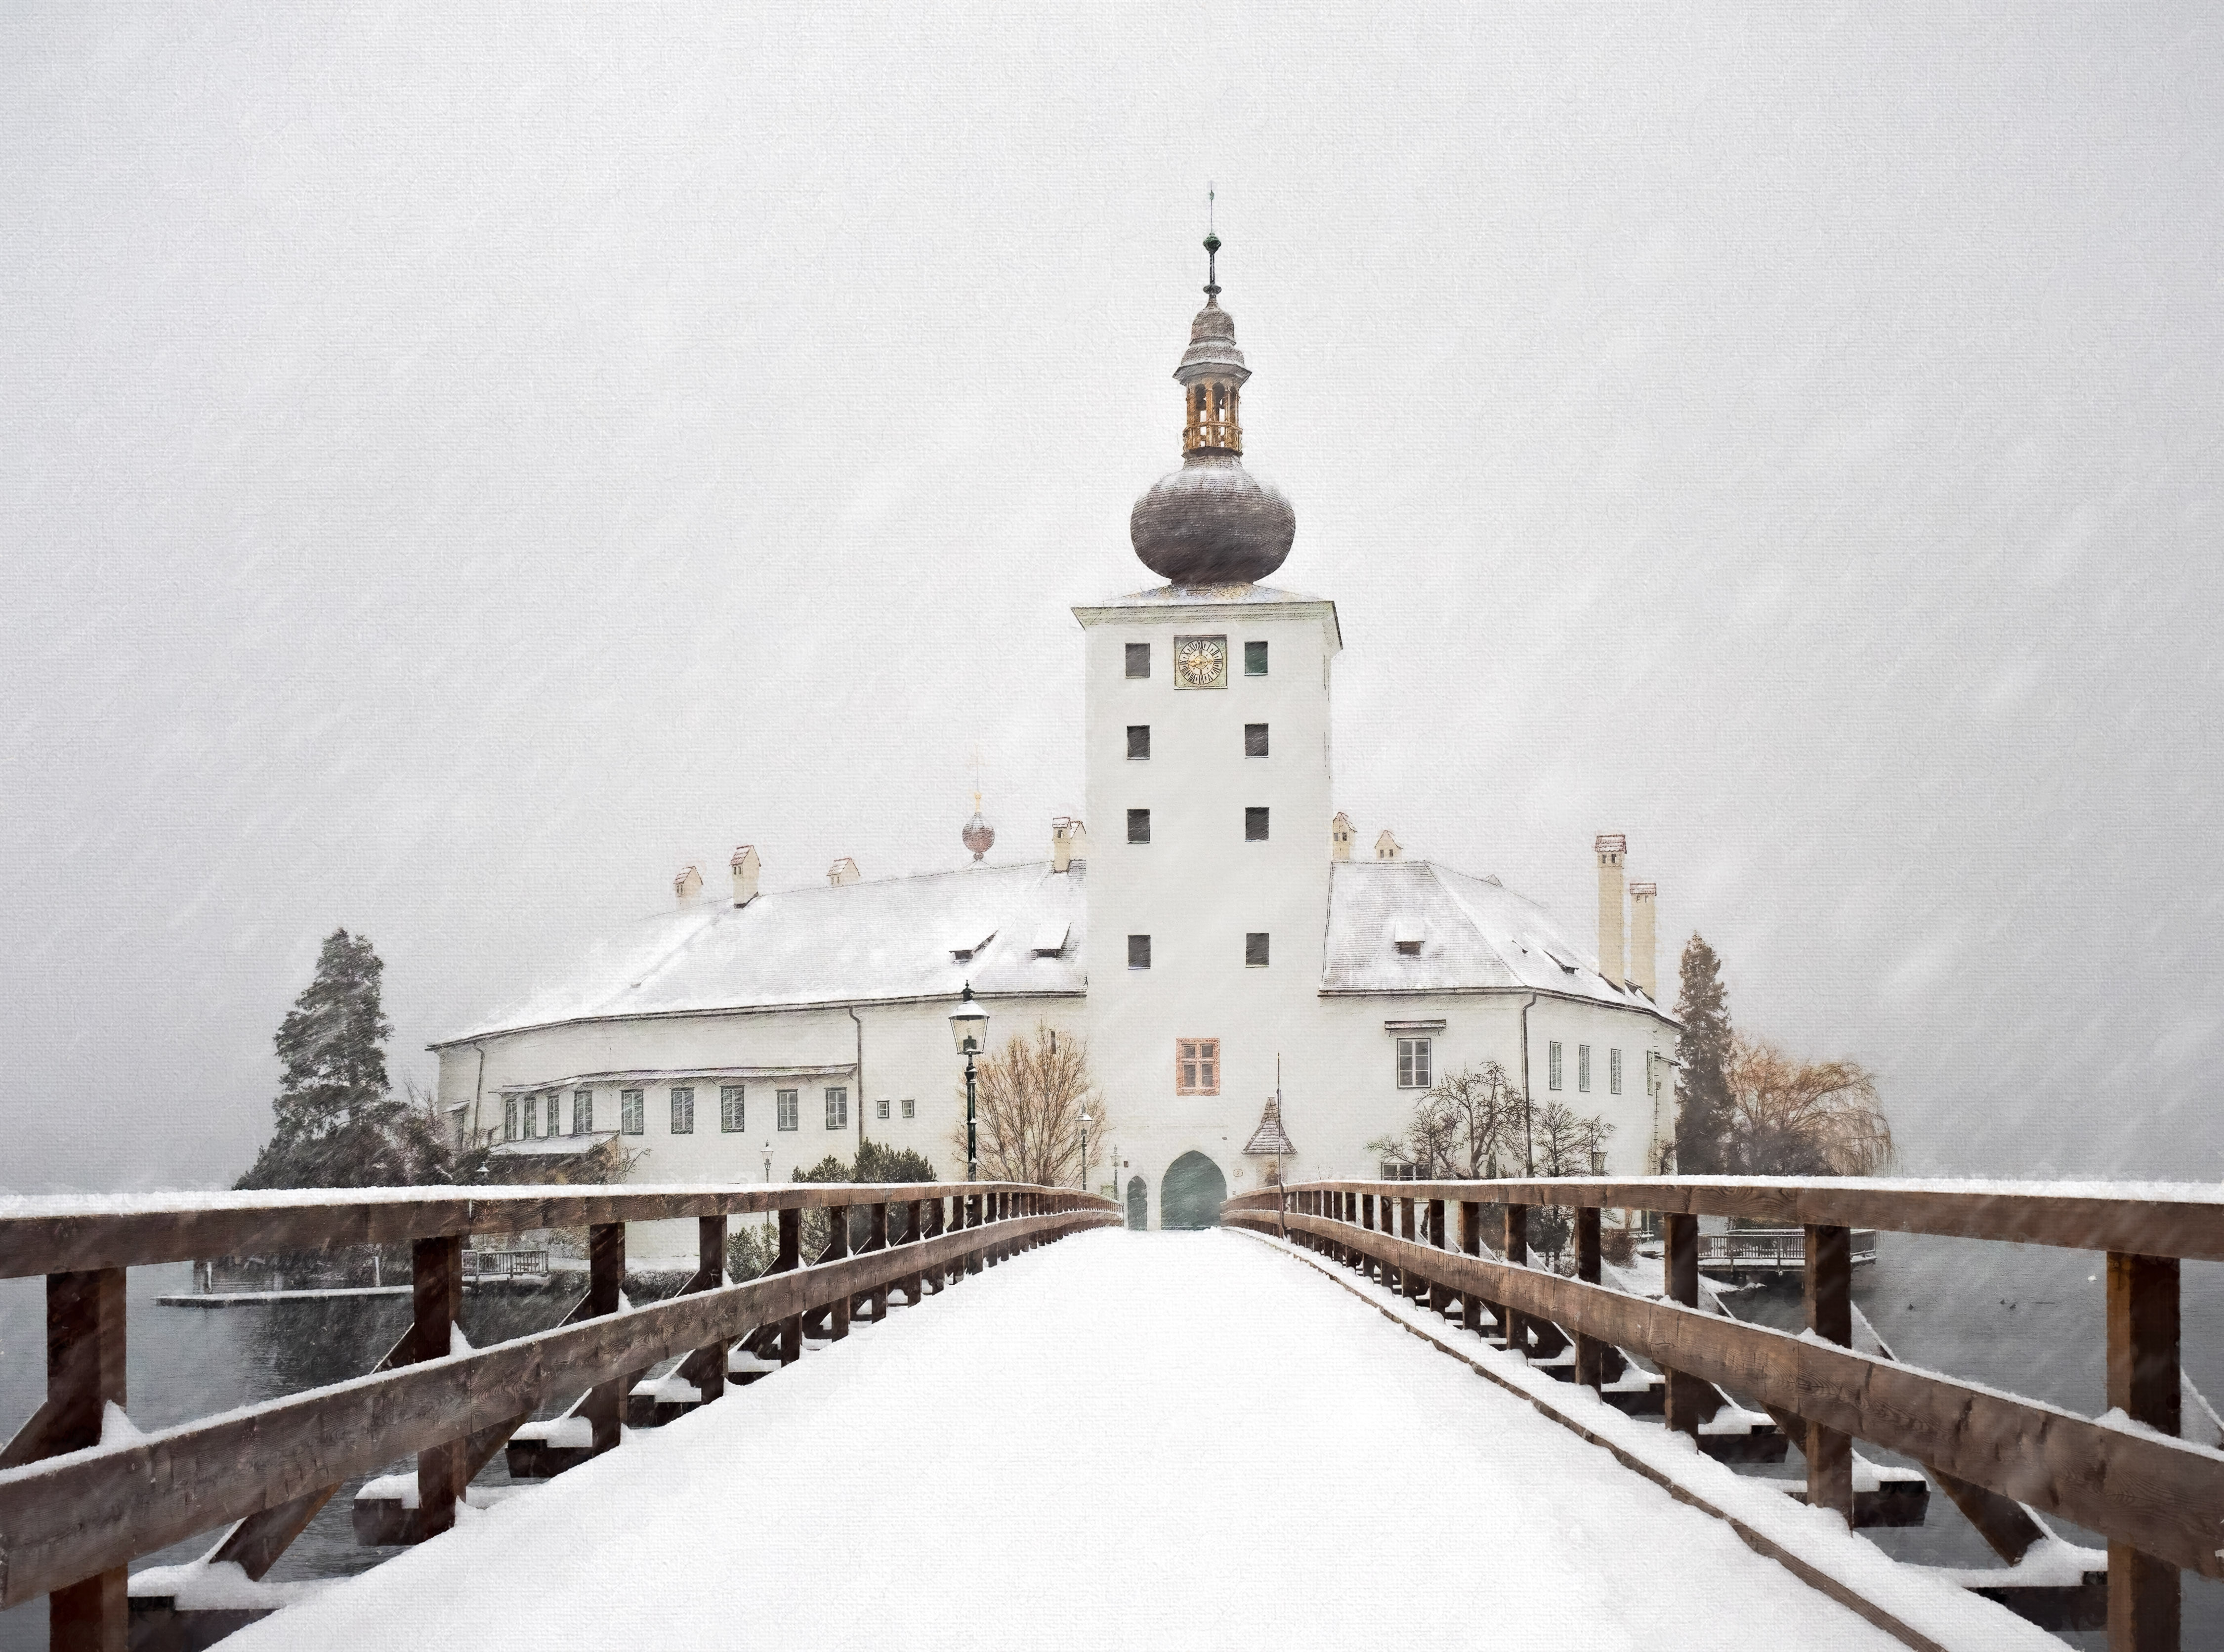
snow, winter, tower, weather, season, place of worship, austria, blizzard, at, gmunden, ober sterreich, winter storm